Nora Arnezeder

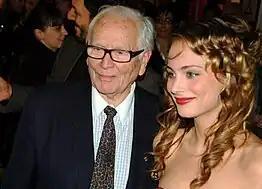
Pierre Cardin and Nora Arnezeder at the 2009 Golden Stars of French Cinema (Étoile d'Or Awards)

Arnezeder's first major role was in 2008 in "Paris 36" ("") directed by Christophe Barratier; for which she won a Lumière Award, as well as an Étoile d'Or Award (Golden Stars of French Cinema). In the film Arnezeder performed the song "Loin de Paname", that was nominated for the Best Original Song at the 82nd Academy Awards.